Meš

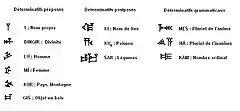
3rd column: cuneiform sign for .MEŠ, (or meš)

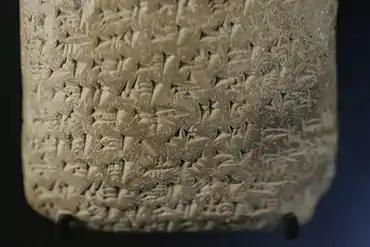
Amarna letter EA 365, Biridiya to Pharaoh, reverse (lines 15–30, (31)).5th line from bottom, (line 23), (men:'massu'), "LÚ.MEŠ–ma-as-sà-meš (and)". Line 25, 3rd from bottom, repeats the long name. (high resolution, expandible photo)

The cuneiform MEŠ, or meš is a plural form attached at the end of Mesopotamian cuneiform words as a suffix. As part of a name (PN, personal name, or other), or major class being referenced, in capital letters (a Sumerogram form), it is typically separated from other capital letter Sumerograms with a period. The name of the group can follow, in lower case letters, for example: (men-massu, Amarna letter EA 365), LÚ.MEŠ–ma-as-sà-meš, (and using a secondary suffix meš, not being typical).